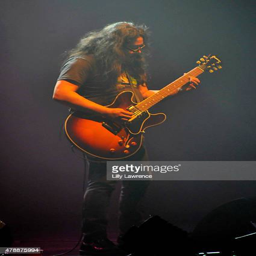
musical artist performs at theater